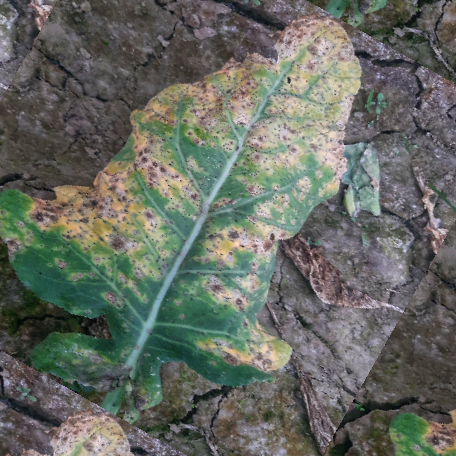
Label: Downy Mildew